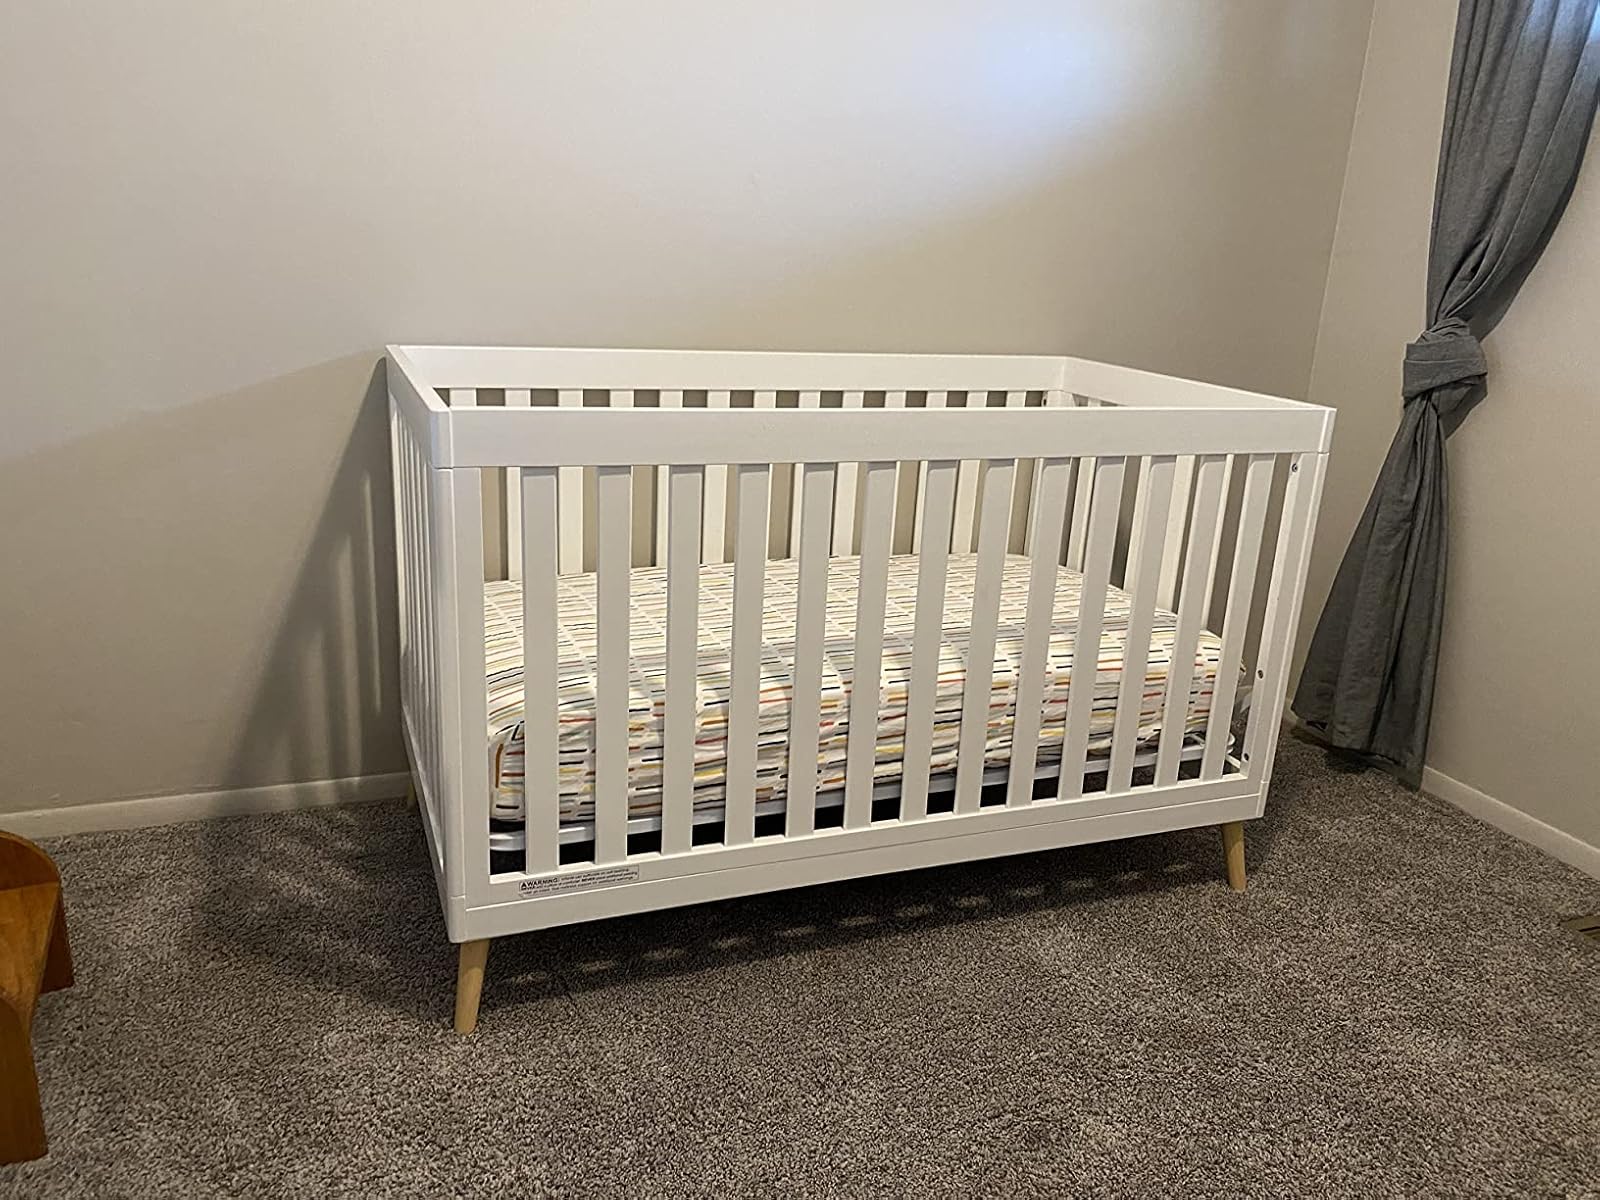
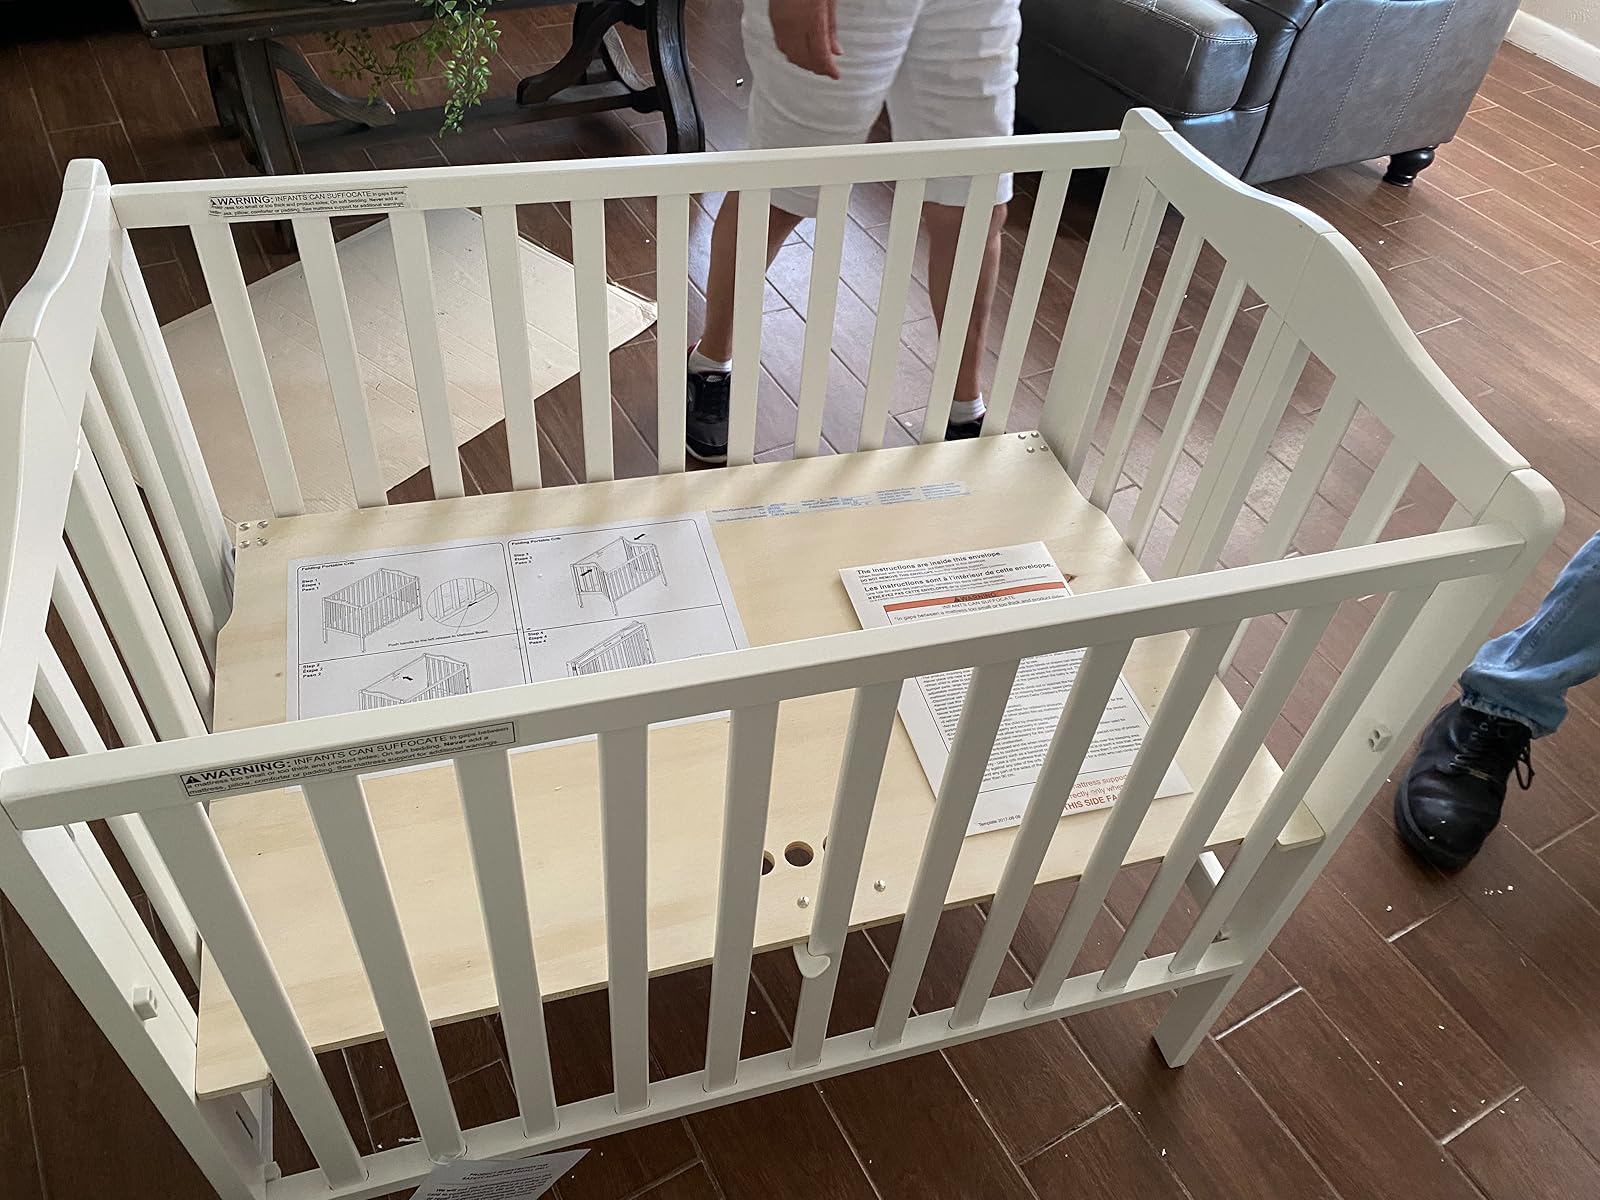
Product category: products_crib
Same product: no